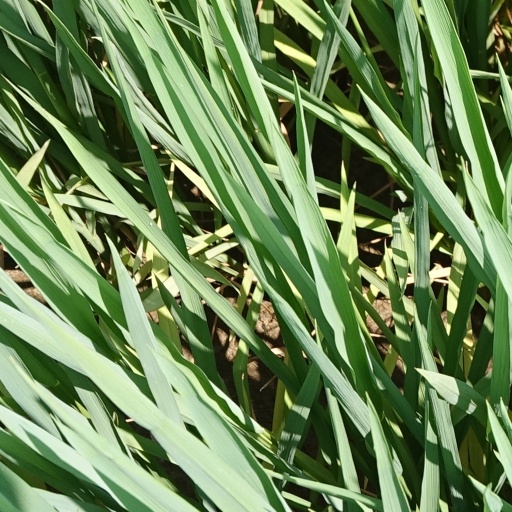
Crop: rice